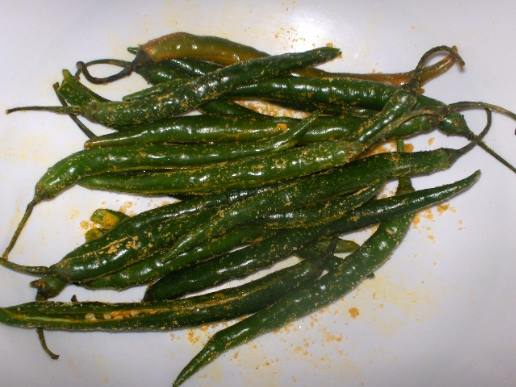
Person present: No